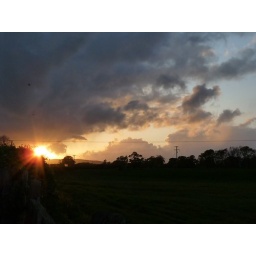
The birds are house martins flying around the farm where this was taken.